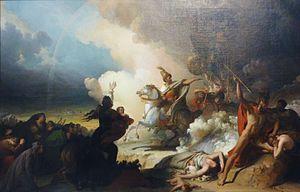
Le siège de Jérusalem par l’armée de Saladin a lieu du 20 septembre au 2 octobre 1187. Il se termine par la reprise de Jérusalem aux croisés et la chute presque totale du royaume de Jérusalem. Il est, malgré le rétablissement officialisé du droit de passage des pèlerinages chrétiens, une cause de la troisième croisade.
Alexandre-Évariste Fragonard, né le 26 octobre 1780 à Grasse et mort le 11 novembre 1850 à Paris, est un peintre et sculpteur français de style troubadour.